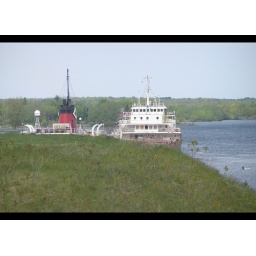
Canadian Provider ship partially hidden by a hill in Iroquois, Ontario, Canada